Farringdon, Sunderland

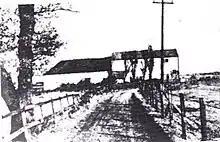
A photo of the former Farringdon Hall building, dated 1940

During the English Civil War the Scottish Army crossed the River Wear at South Hylton and set up their headquarters at Farringdon Hall.